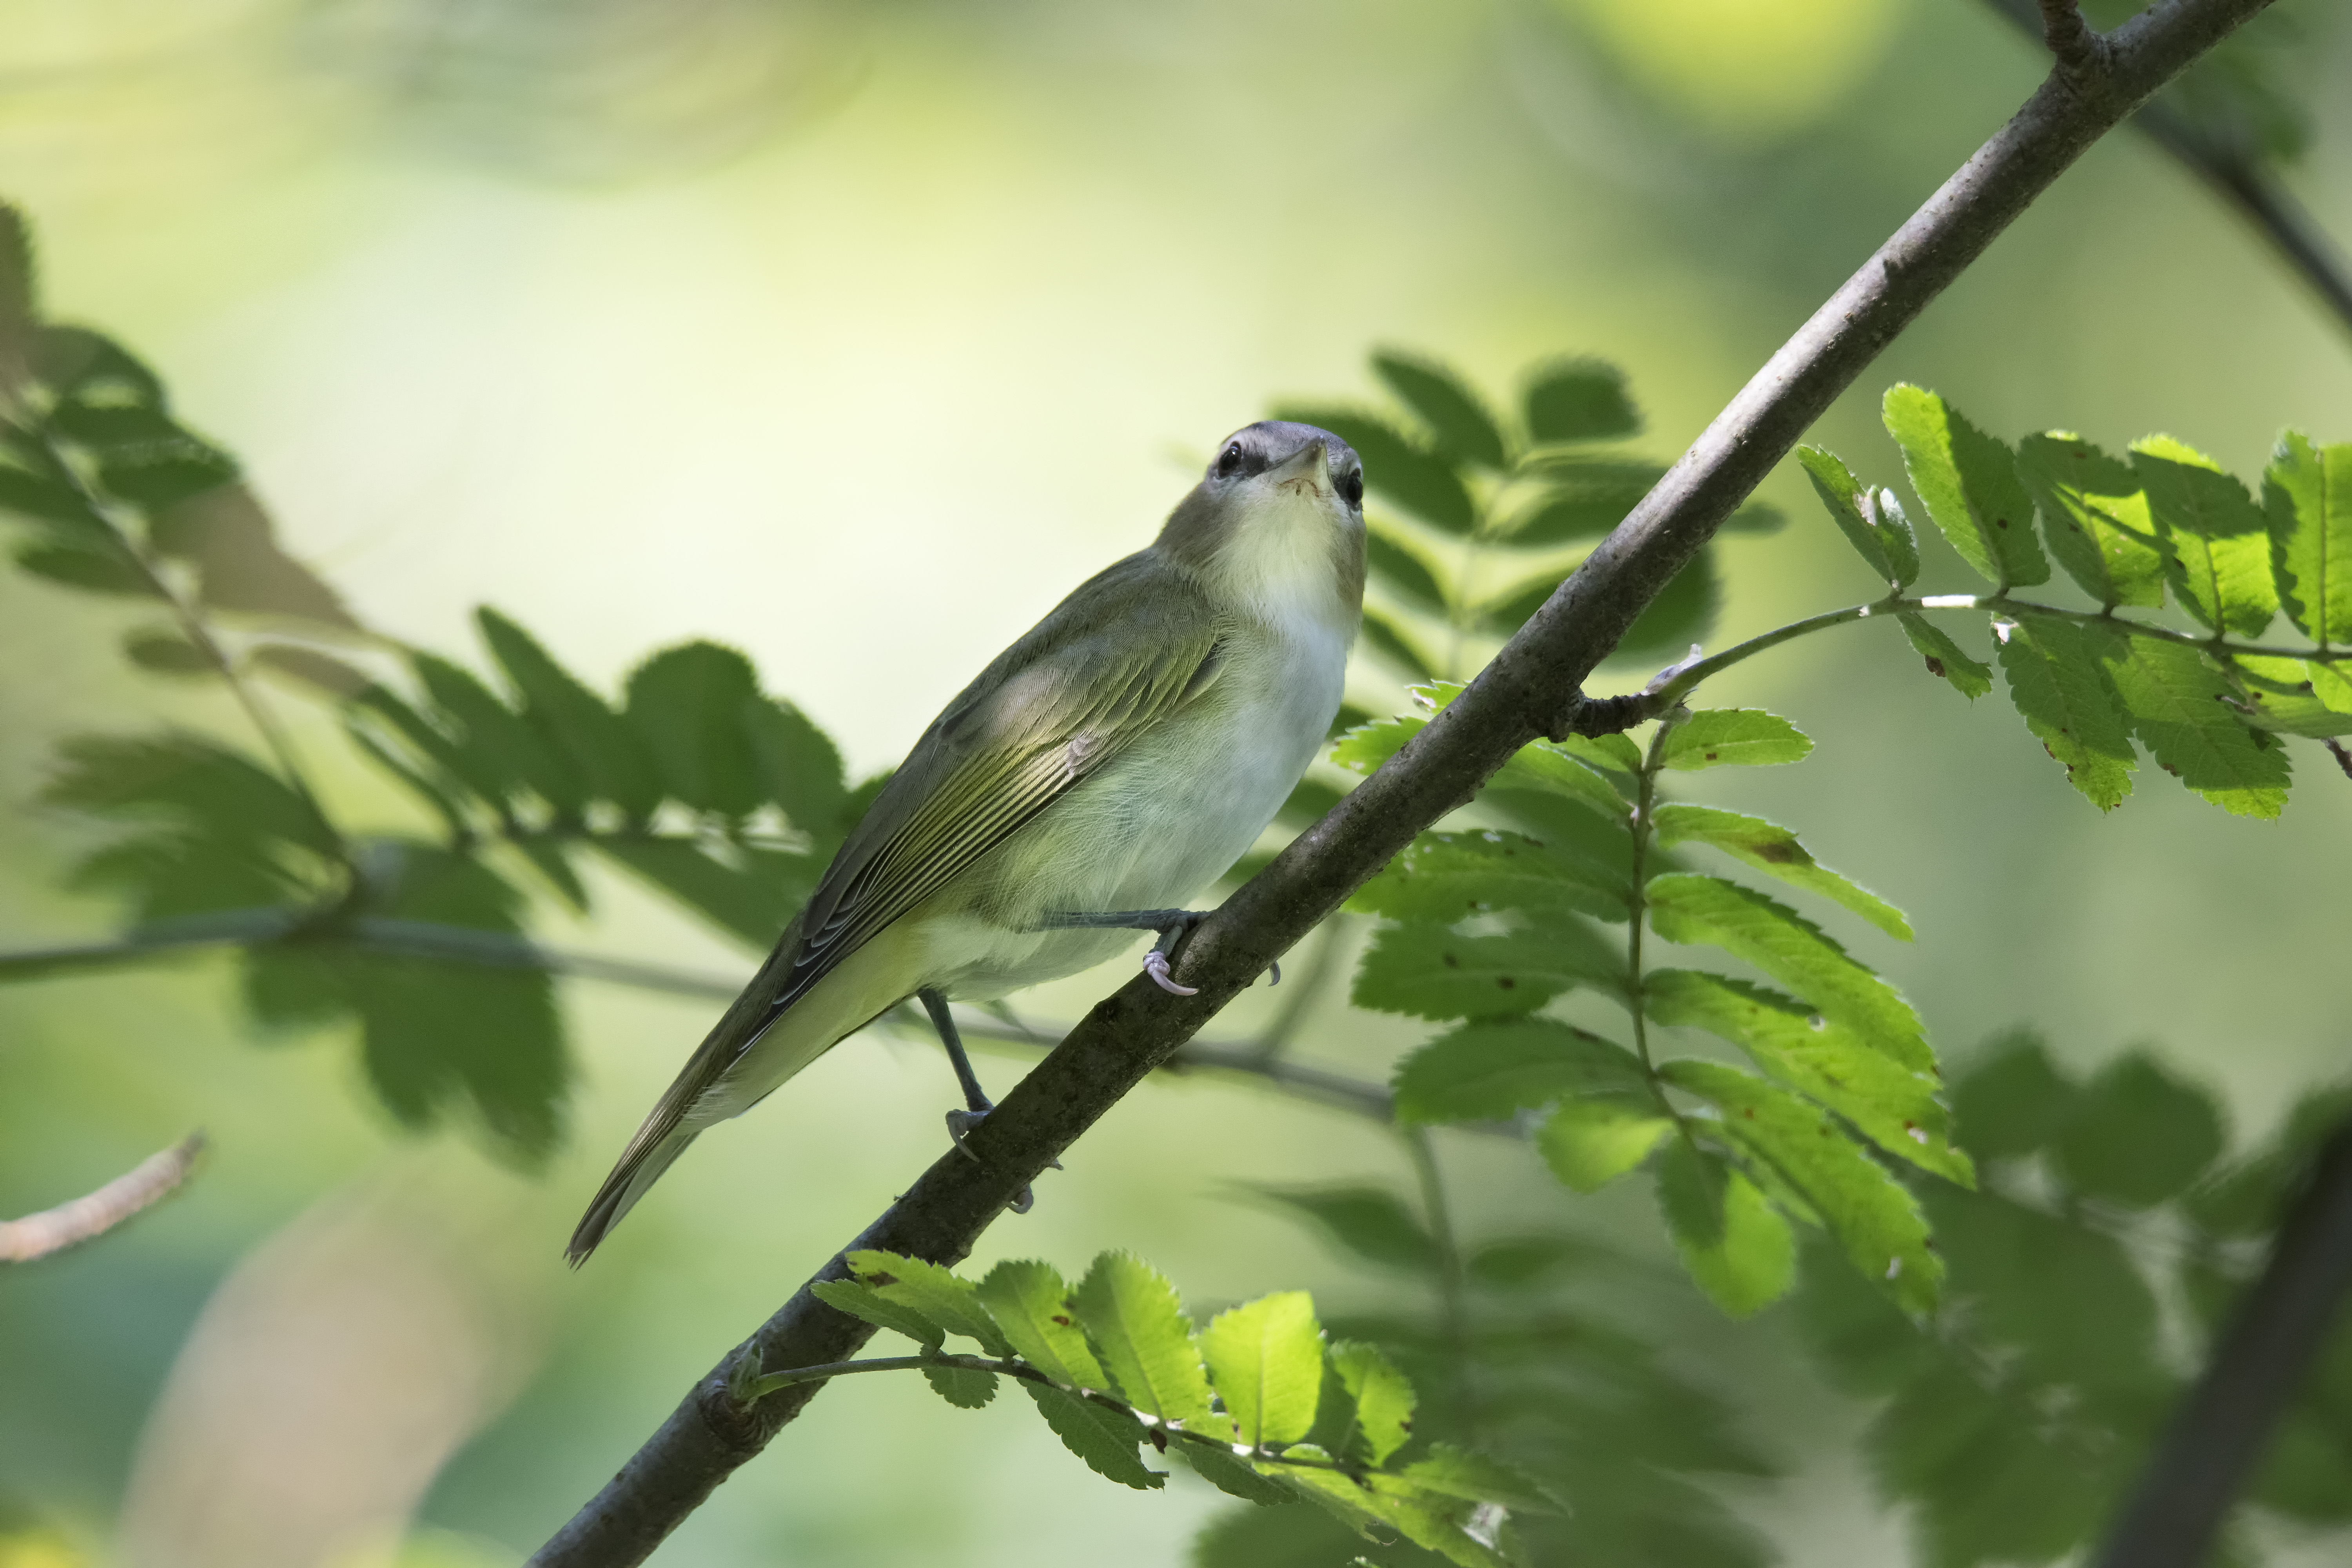
nature, branch, bird, wildlife, green, red, beak, fauna, canada, vertebrate, yeux, eyed, quebec, aux, sherbrooke, oiseau, rouges, vireo, perching bird